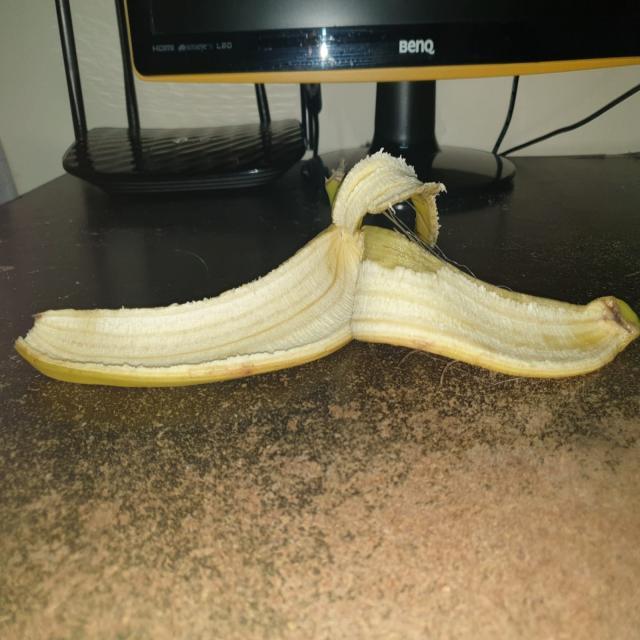
Label: bananas